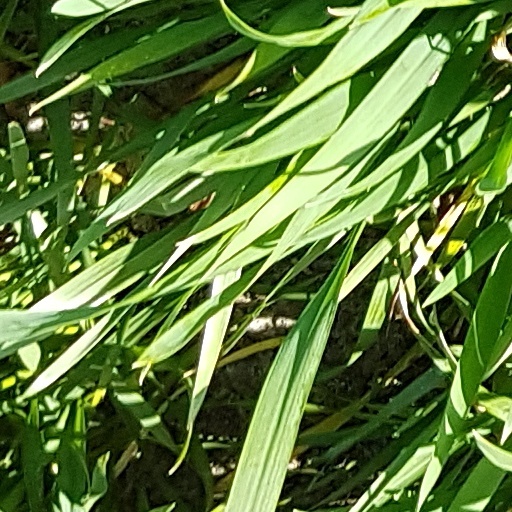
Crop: wheat